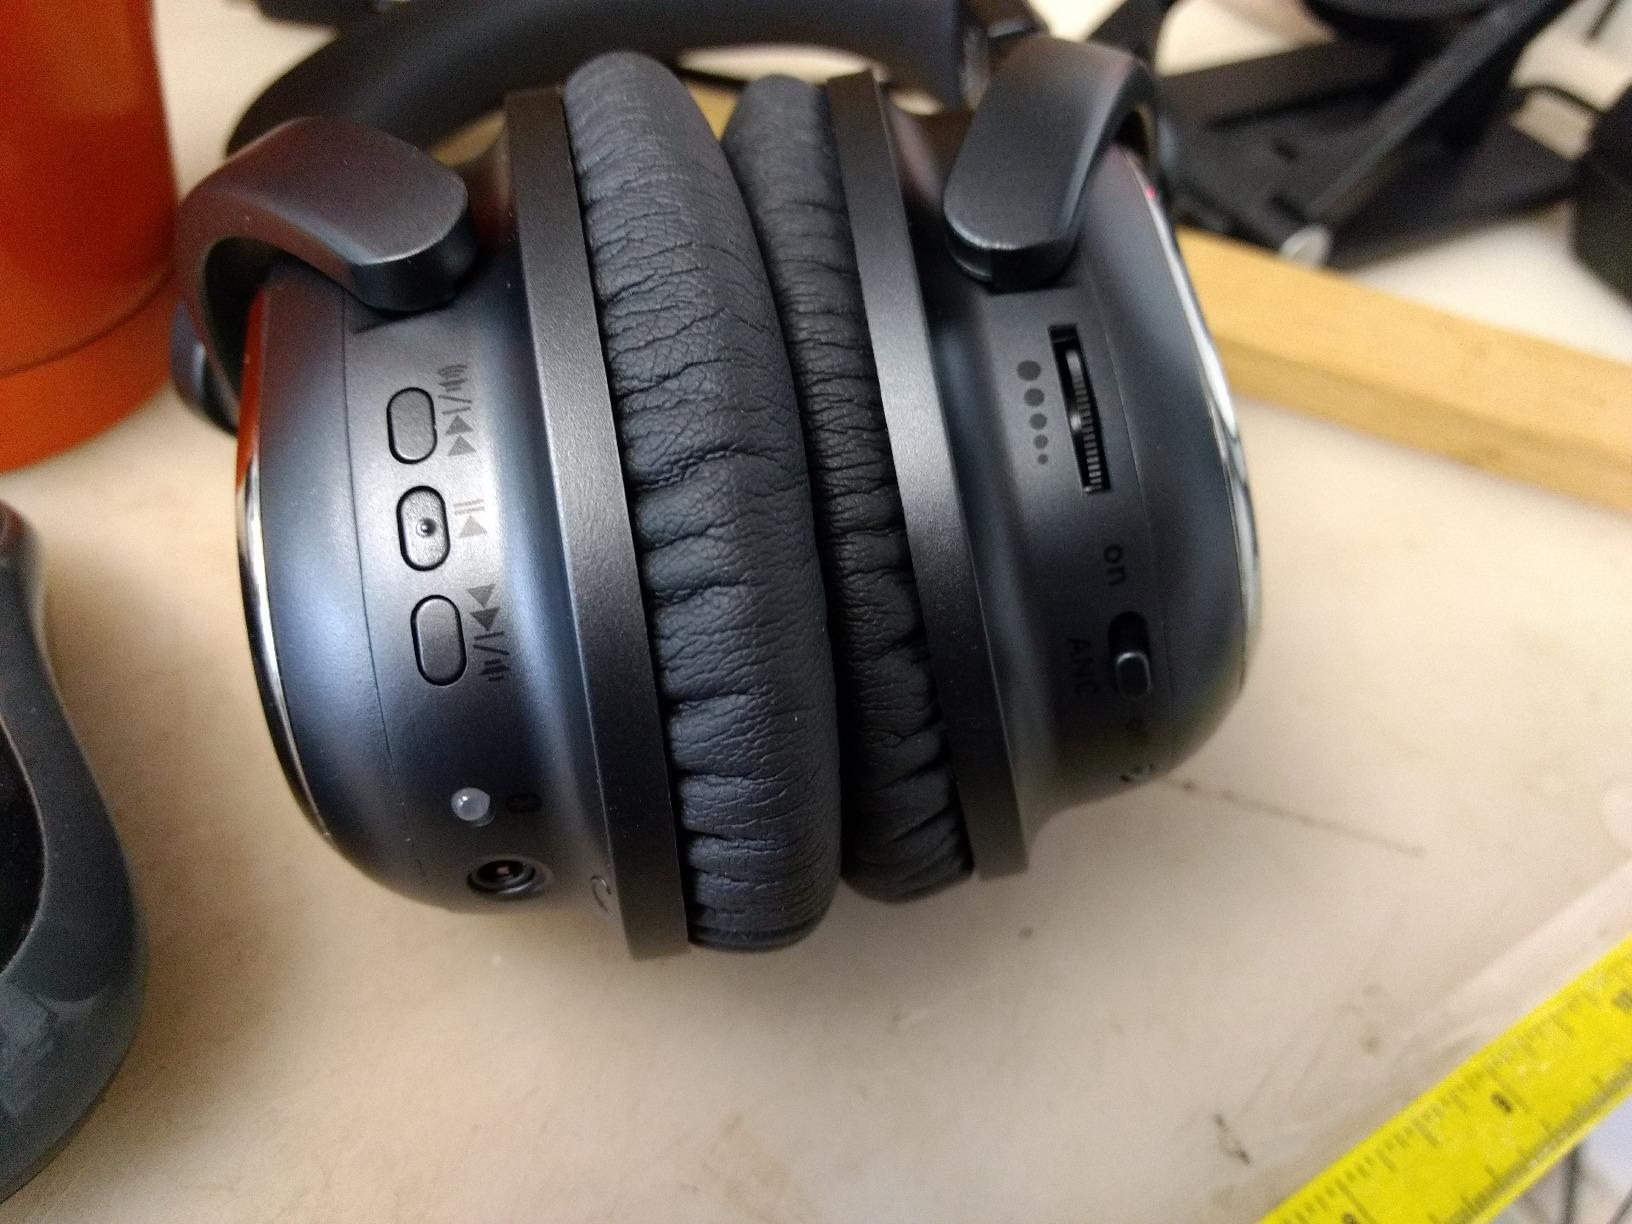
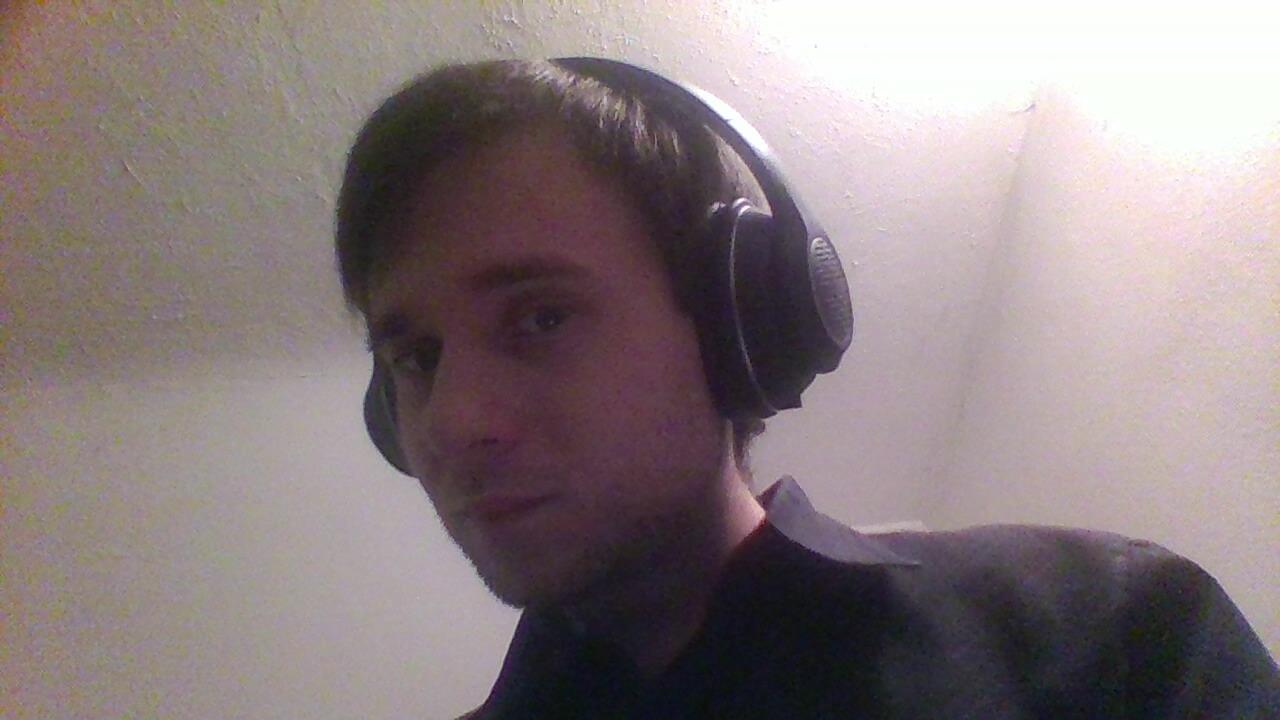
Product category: headphones
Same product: no